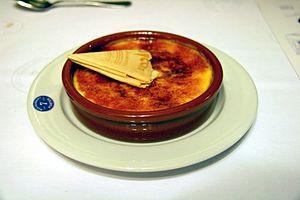
La crème catalane est un dessert consistant en une crème épaisse cuite qui s'utilise beaucoup en pâtisserie dans la cuisine catalane. Parfumée avec des zestes de citron ou d'orange et de la cannelle, elle se sert avec une couche de sucre blanc brûlé dans une assiette, un ramequin en grès à fond plat ou en une petite cassolette en terrisse.